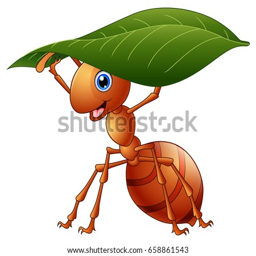
vector illustration of ant holding a green leaf